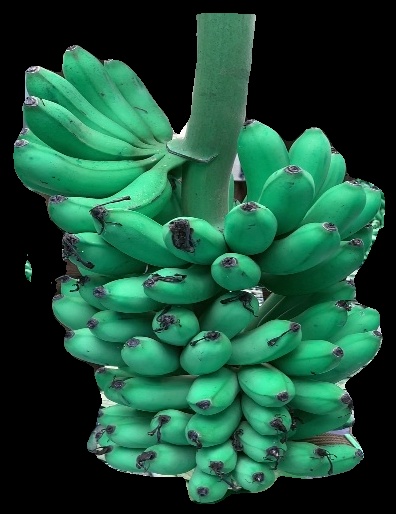
Variety: rasbale
Grade: grade1